Keir Starmer

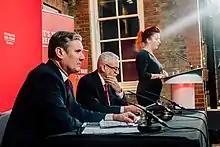
Jeremy Corbyn & Starmer, 6 December 2019

In July 2008 Baroness Scotland, the Attorney General for England and Wales, named Starmer as the new Head of the Crown Prosecution Service (CPS) and Director of Public Prosecutions (DPP). He succeeded Ken Macdonald, who publicly welcomed Starmer's appointment, on 1 November 2008. Starmer was deemed to be bringing a focus on human rights into the legal system. In 2011 he introduced reforms that included the "first test paperless hearing". During his time as DPP Starmer dealt with a number of major cases including the Stephen Lawrence murder case, where he brought his murderers to justice.